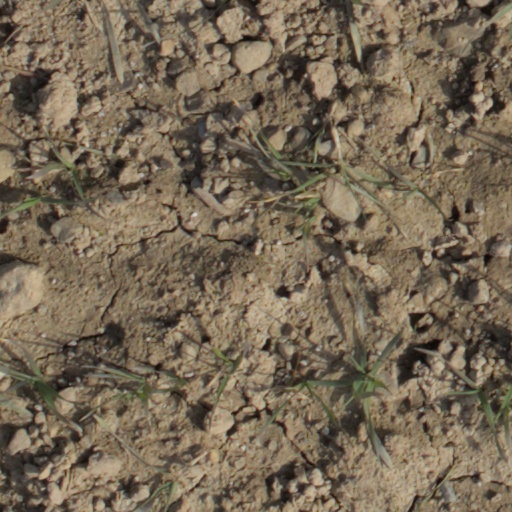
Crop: wheat